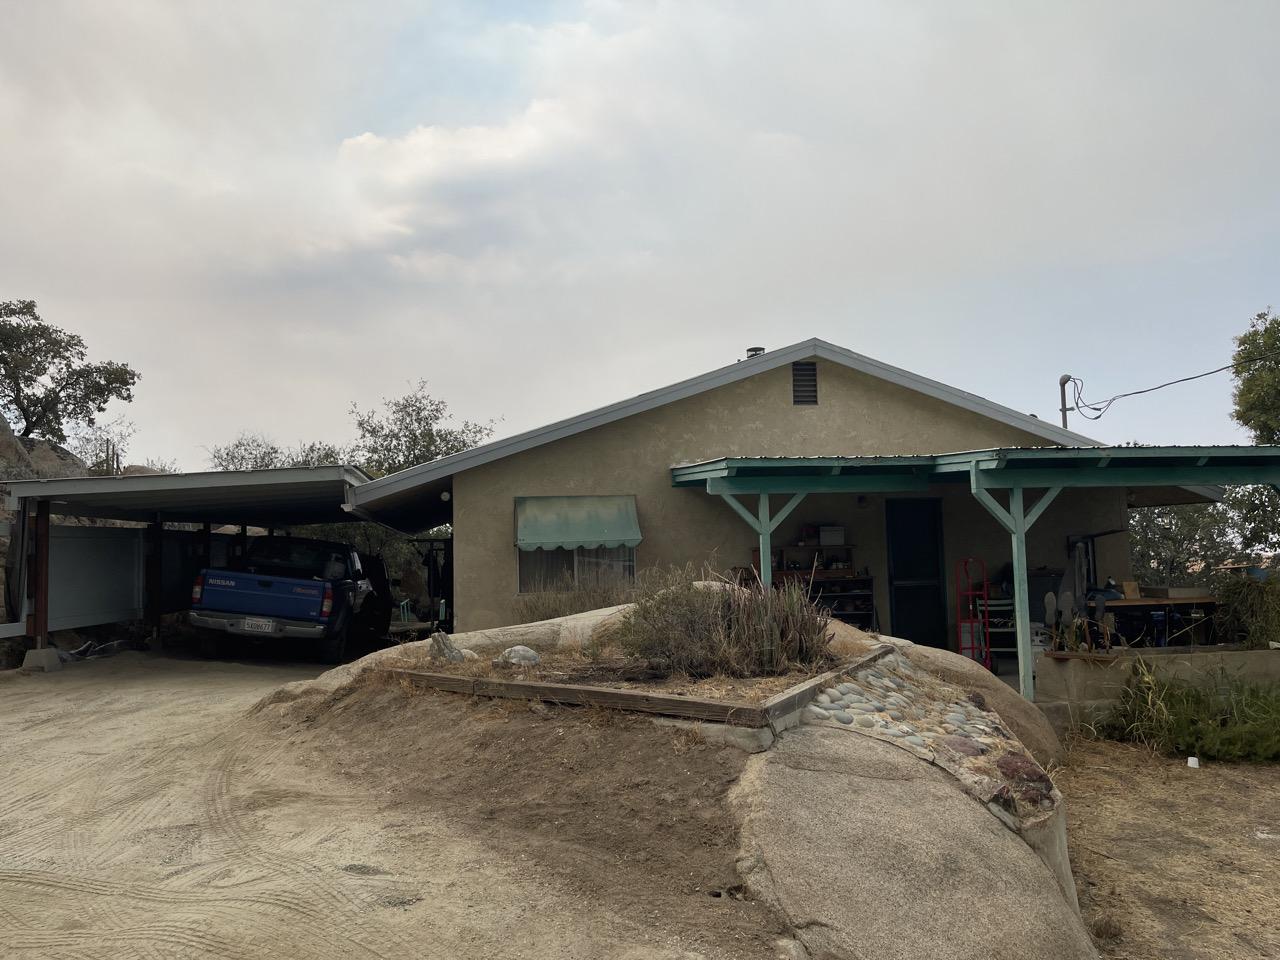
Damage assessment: no_damage